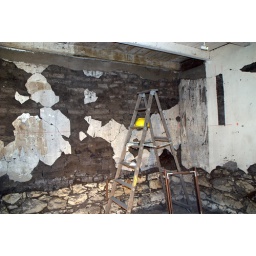
Layers of time exposed in walls of adobe house